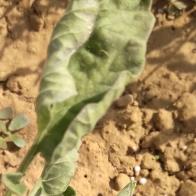
Crop: Tomato
Condition: virosis-d